Blockmodeling

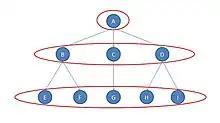
Regular equivalence

Indirect blockmodeling approaches, where partitioning is dealt with as a traditional cluster analysis problem (measuring (dis)similarity results in a (dis)similarity matrix), are: